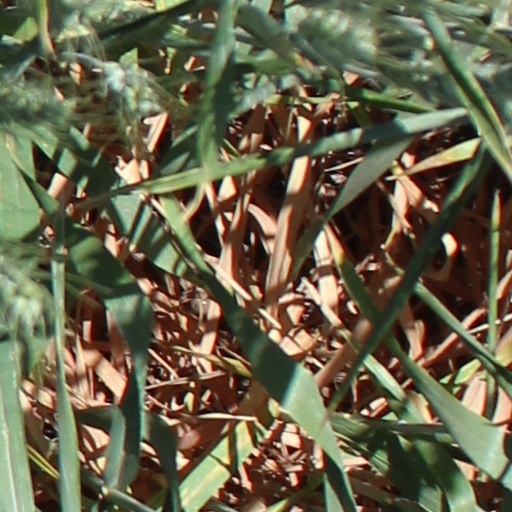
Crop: wheat